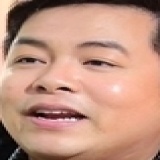
ca sĩ Quang Lê